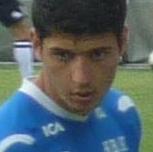
Age: 20